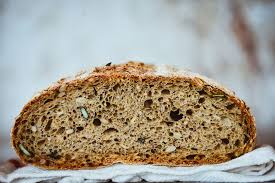
Waste category: biological